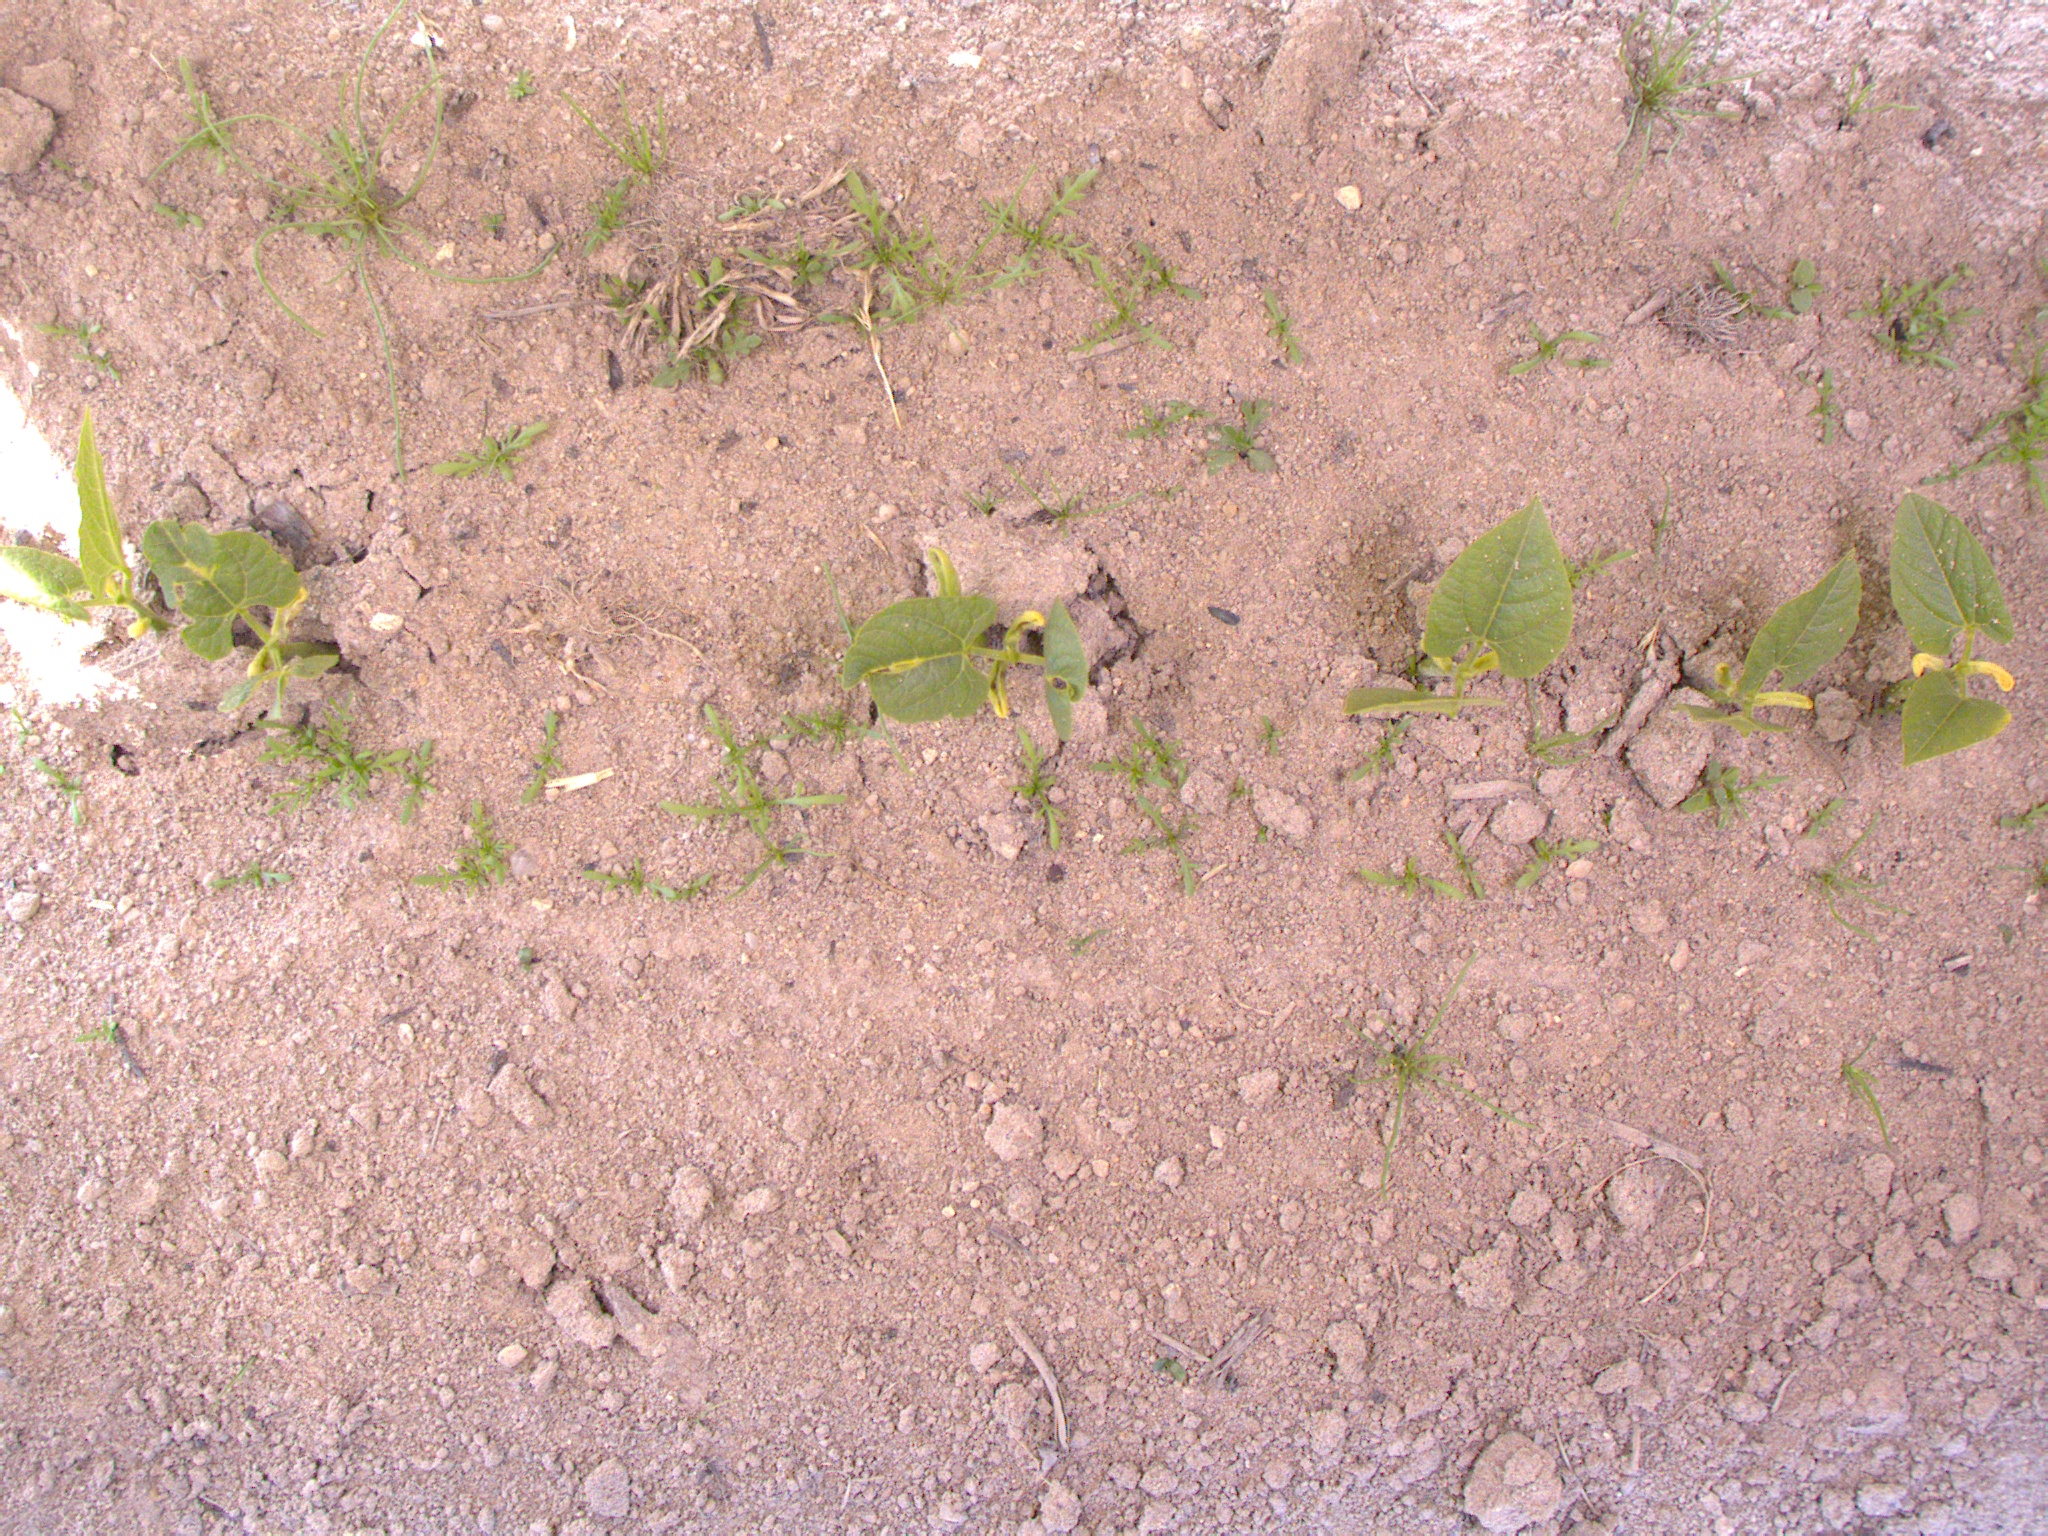
Crop: bean
Objects: bean, bean, bean, bean, bean, bean, stem_bean, stem_bean, stem_bean, stem_bean, stem_bean, stem_bean